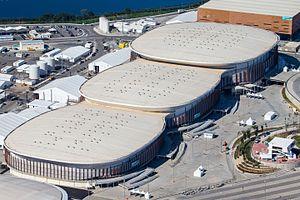
L'Arena Carioca 3 est une salle omnisports située à Barra da Tijuca dans l'ouest de Rio de Janeiro, au Brésil, conçue pour les Jeux olympiques d'été de 2016. Elle est utilisée pour le taekwondo et l'escrime ainsi que le judo aux Jeux paralympiques. Après les Jeux, il deviendra le Gymnase Expérimental Olympique, un établissement municipal destiné au sport pour une capacité de 850 élèves à temps complet.
Le tournoi masculin de basket-ball aux Jeux olympiques d'été de 2016 se tient à Rio de Janeiro, au Brésil, du 6 au 21 août 2016.
L' Arena Carioca 1 est une salle omnisports située à Barra da Tijuca dans l'ouest de Rio de Janeiro, au Brésil, conçue pour les Jeux olympiques d'été de 2016. Elle est utilisée pour le basket-ball, le basket-ball en fauteuil roulant et le rugby-fauteuil aux Jeux paralympiques.